History of the Republican Party (United States)

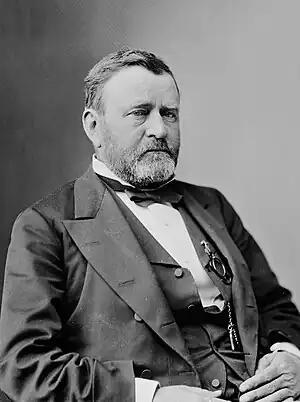
Ulysses S. Grant was the first Republican president to serve for two full terms (1869–1877)

Under Republican congressional leadership, the Thirteenth Amendment to the United States Constitution—which banned slavery in the United States—passed the Senate in 1864 and the House in 1865; it was ratified in December 1865. In 1865, the Confederacy surrendered, ending the Civil War. Lincoln was assassinated in April 1865; following his death, Andrew Johnson took office as President of the United States.